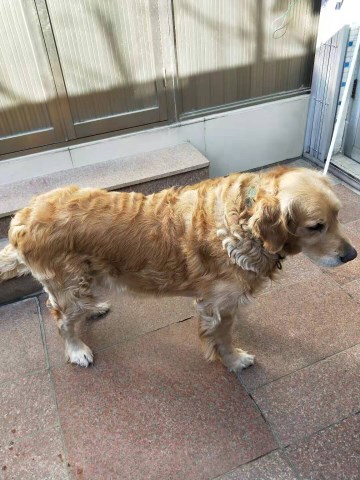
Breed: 5355-n000126-golden_retriever